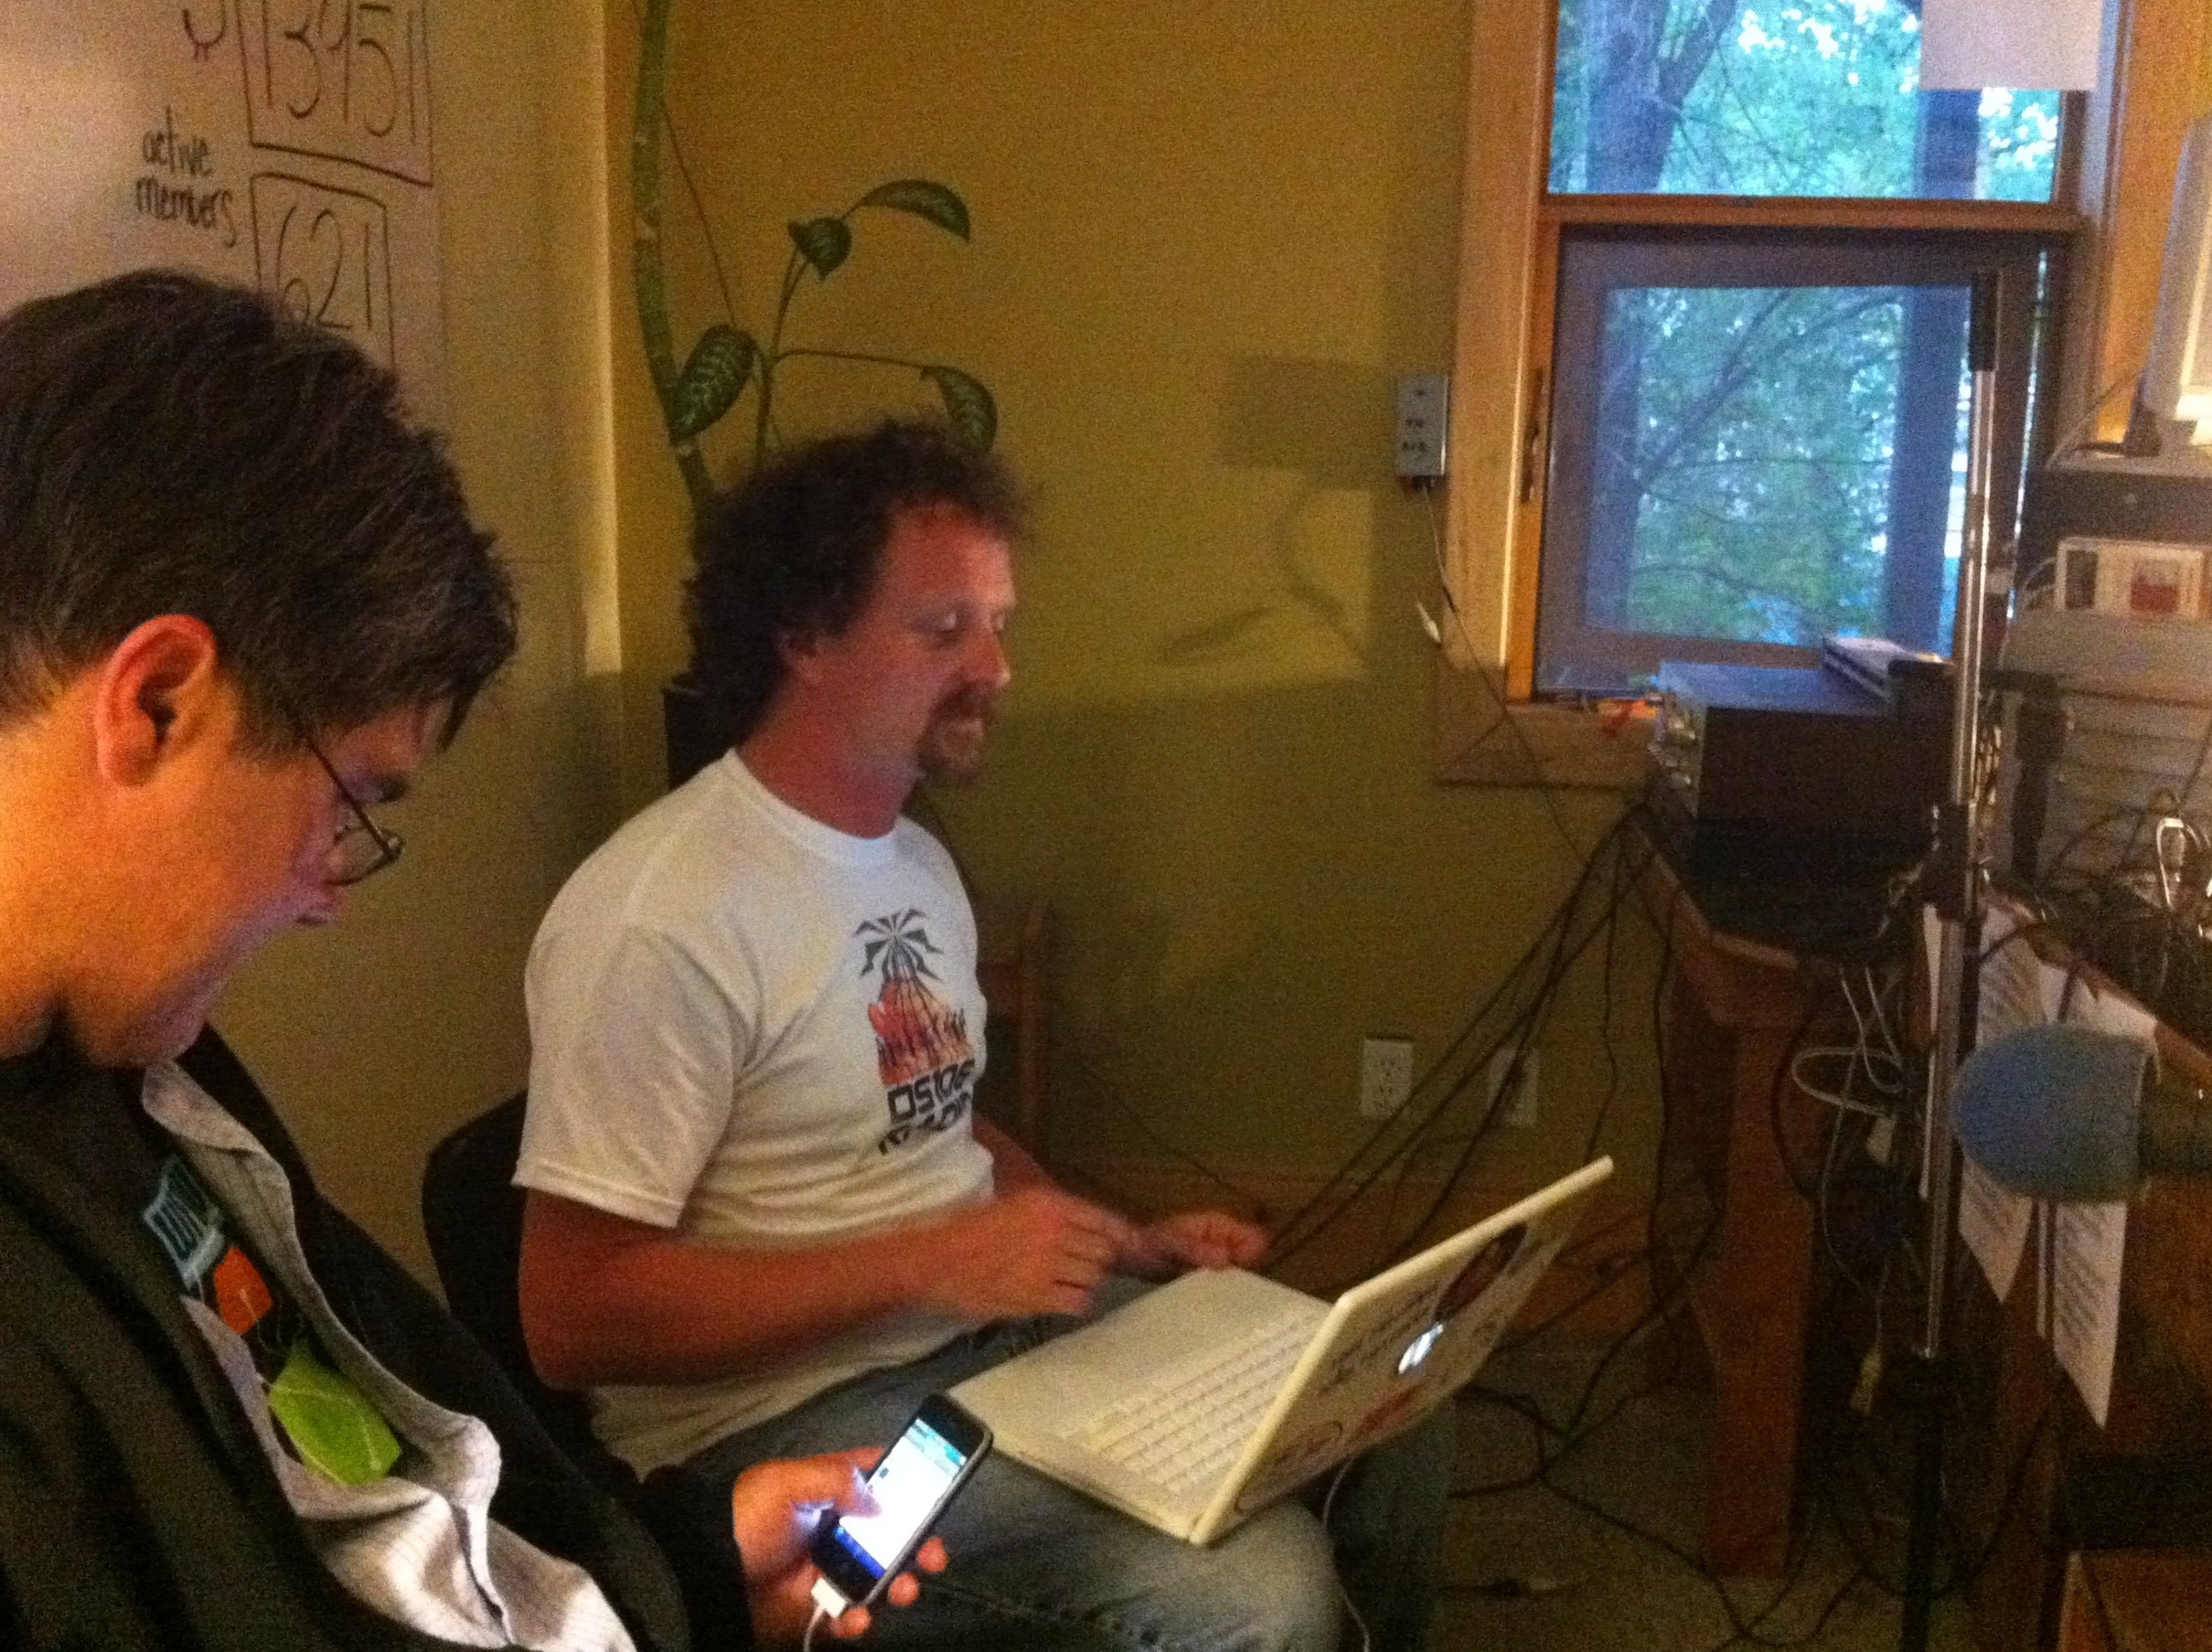
technology, recreation, communication, ds106radio, etug, electronic device